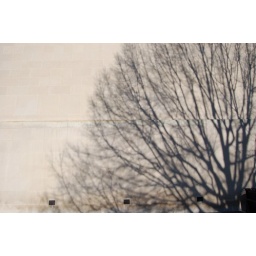
This was a tree outside of the BMA (Baltimore Museum of Art).I thought the shift the balcony made in the shadow was really interesting.